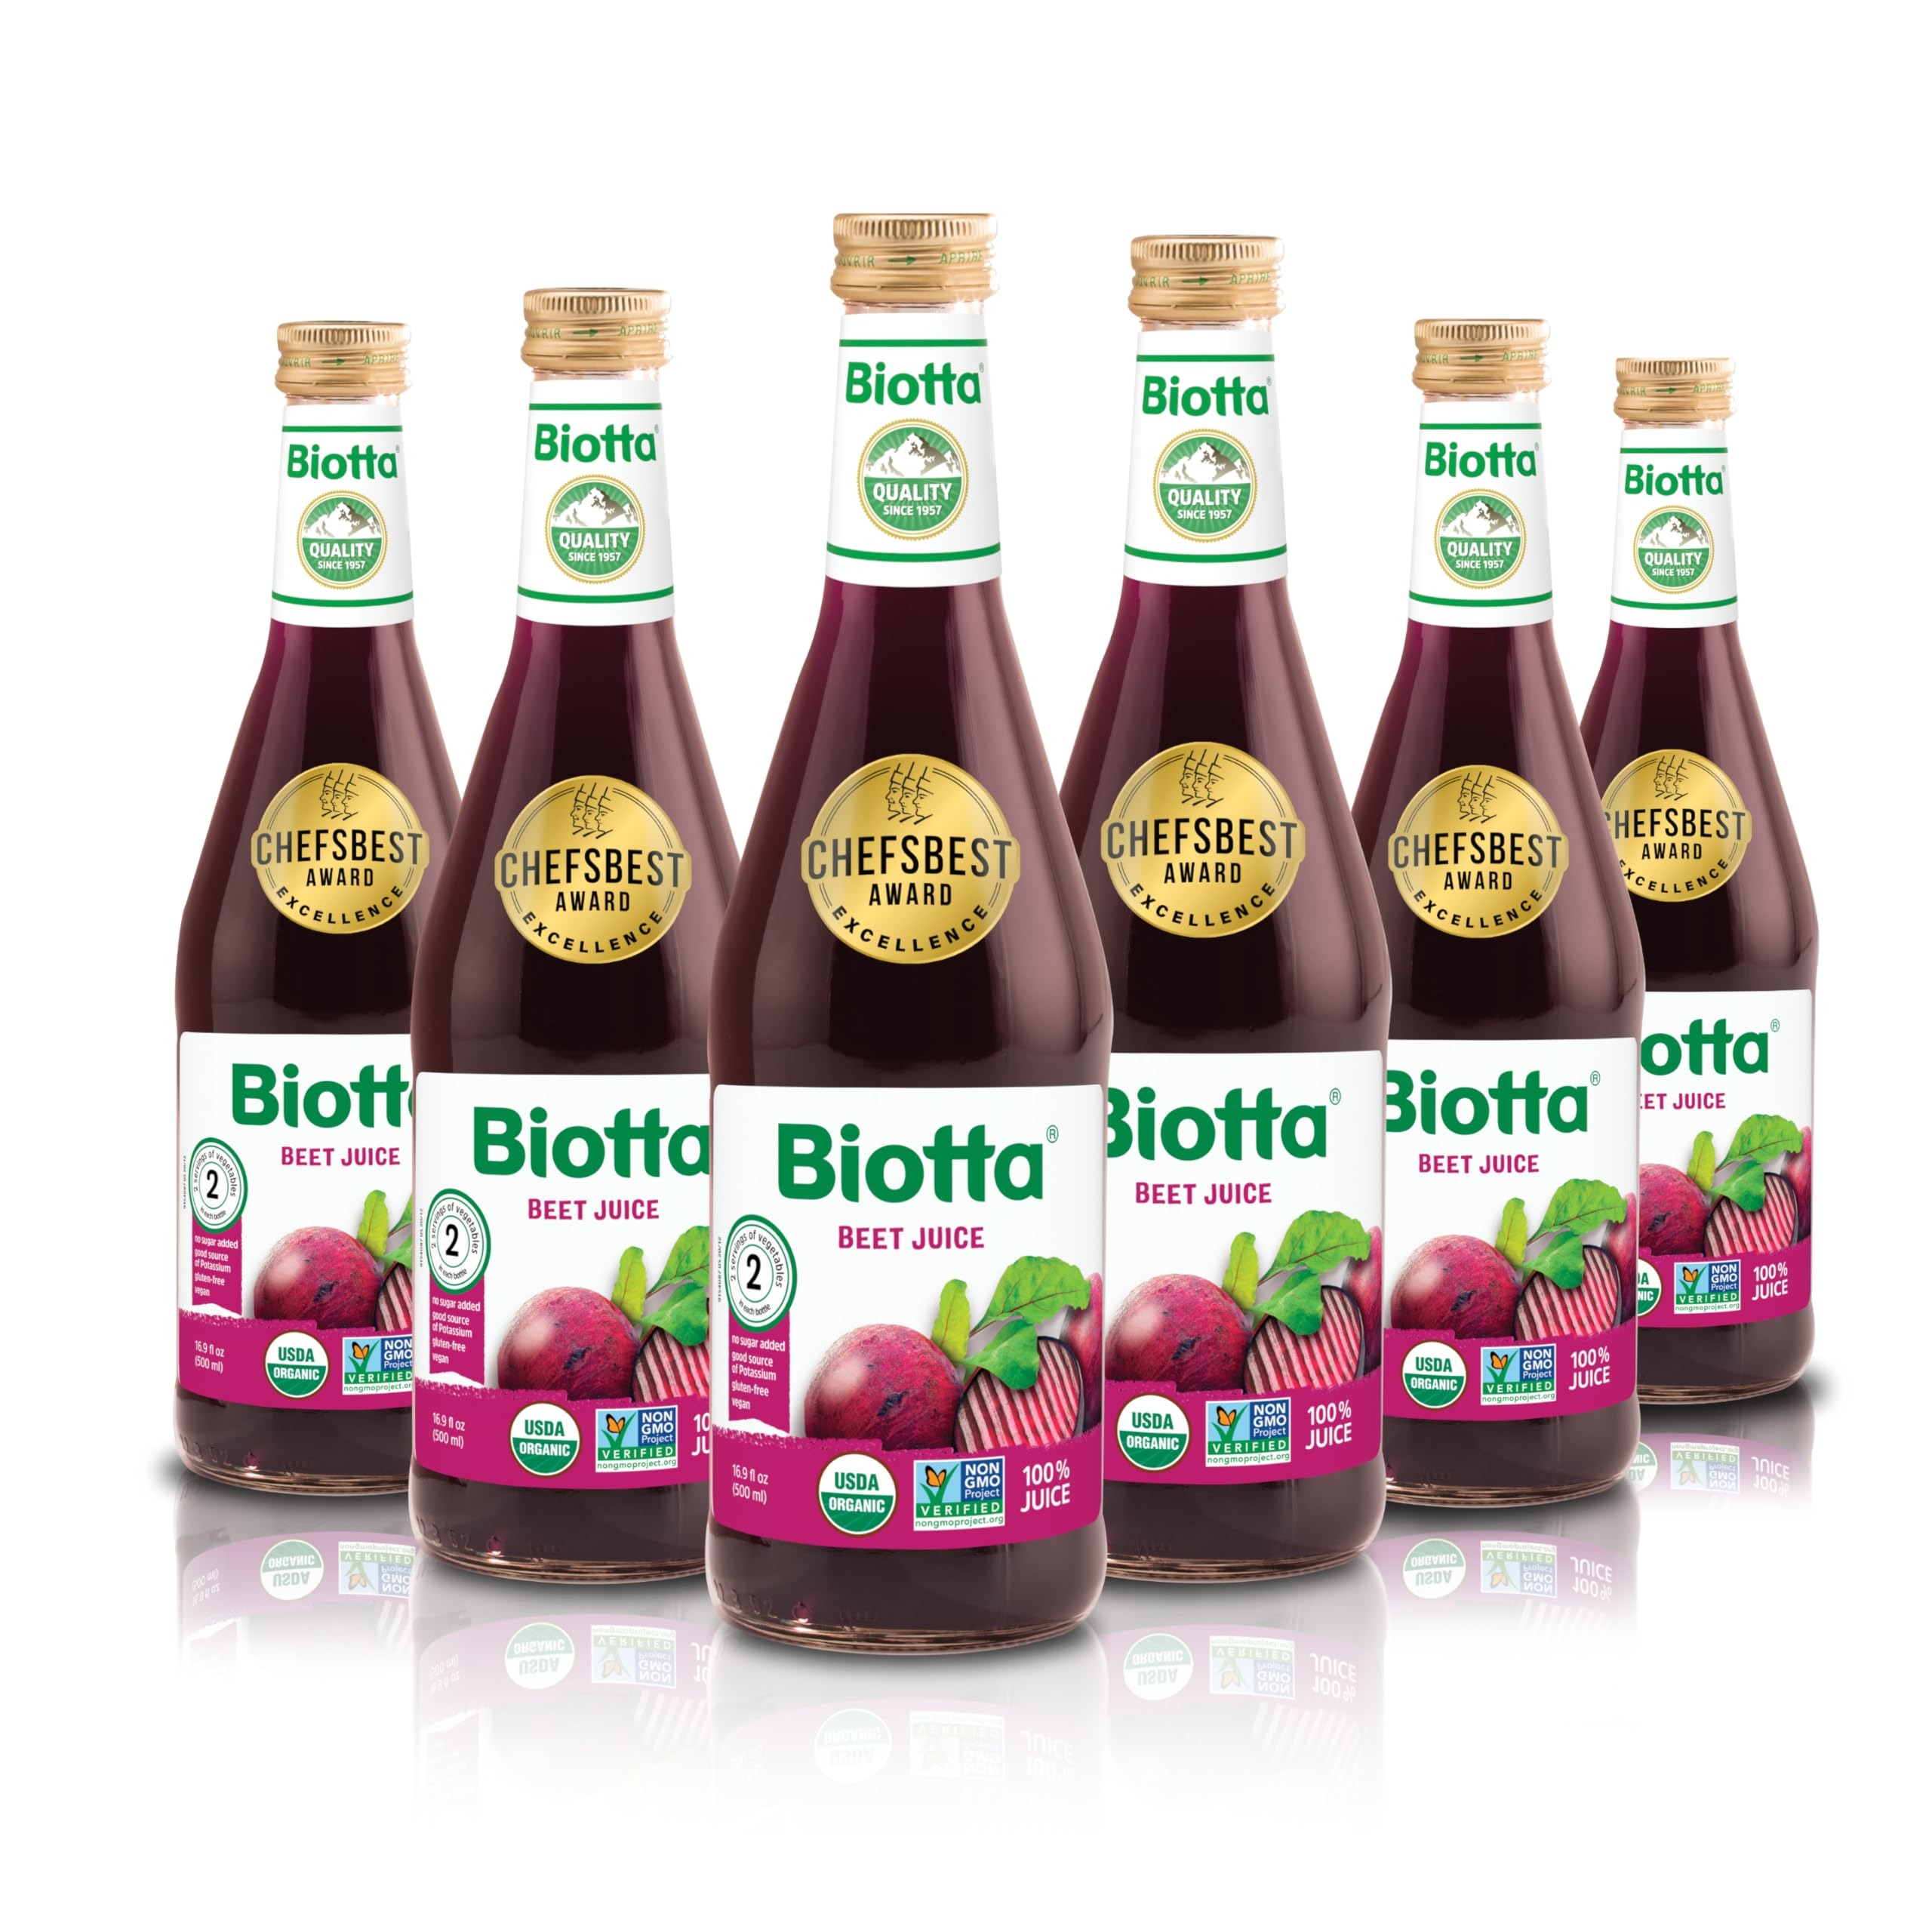
Item Name: Biotta Organic Beet Juice - 100% Vegetable Juice for Energy, Immunity & Wellness - Excellent Source of Nutrients - All Natural, Non-GMO, Gluten-Free (16.9 Fl Oz, Pack of 6)
Bullet Point 1: OXYGEN BOOSTER: Beets contain a high level of naturally occurring nitrates. Through a chain reaction, the body changes nitrates to nitric oxide. This can help boost stamina and energy, while supporting brain health, blood flow and blood pressure.
Bullet Point 2: A PEAKED LIFESTYLE: Feel your most optimal self with Biotta beetroot juice. Beets contain natural betamine to support your liver, heart and kidneys. Also acts as a powerful antioxidant to support your immunity!
Bullet Point 3: 100% REAL VEGETABLE JUICE: Biotta Organic Beet Juice is 100% juice with no added preservatives, colors, flavors, or sugars. Is 100% natural juice in its natural form - never diluted, not from concentrate.
Bullet Point 4: SWISS QUALITY: Biotta has been organic since its founding in 1957. Certified USDA organic and Non-GMO Project Verified. Gluten free and vegan! Biotta juices are produced in fully-recyclable glass bottles, made in a zero-carbon facility with a “bee hotel” on-site to protect pollinators. Shelf stable and pasteurized for safety.
Bullet Point 5: BEST BEETS: Biotta Beet Juice is the winner of the 2022 ChefsBest award for unsurpassed quality, with delicious beets from the Lake Constance area - the world’s best beet growing region.
Value: 101.4
Unit: Fl Oz

Price: 7.09